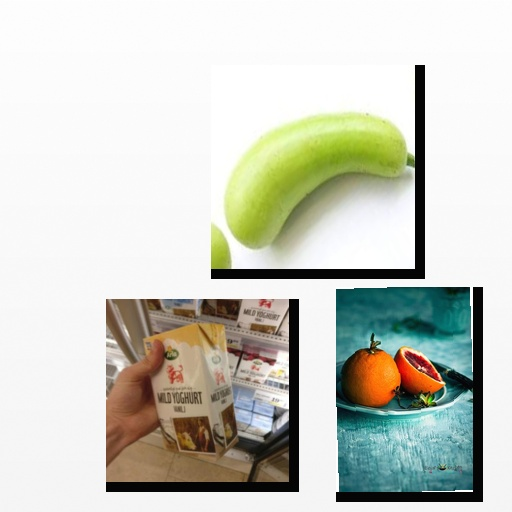
Food items: bottle_gourd, orange, vanilla_yogurt